Jack of Diamonds (1967 film)

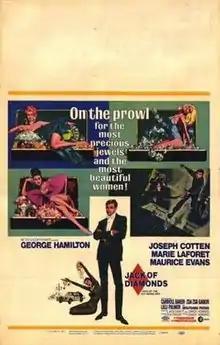
Original film poster by Robert McGinness

Jack of Diamonds is a 1967 film directed by Don Taylor filmed in Germany that was released by Metro-Goldwyn-Mayer. It stars George Hamilton in the lead role of an international cat burglar and jewel thief.